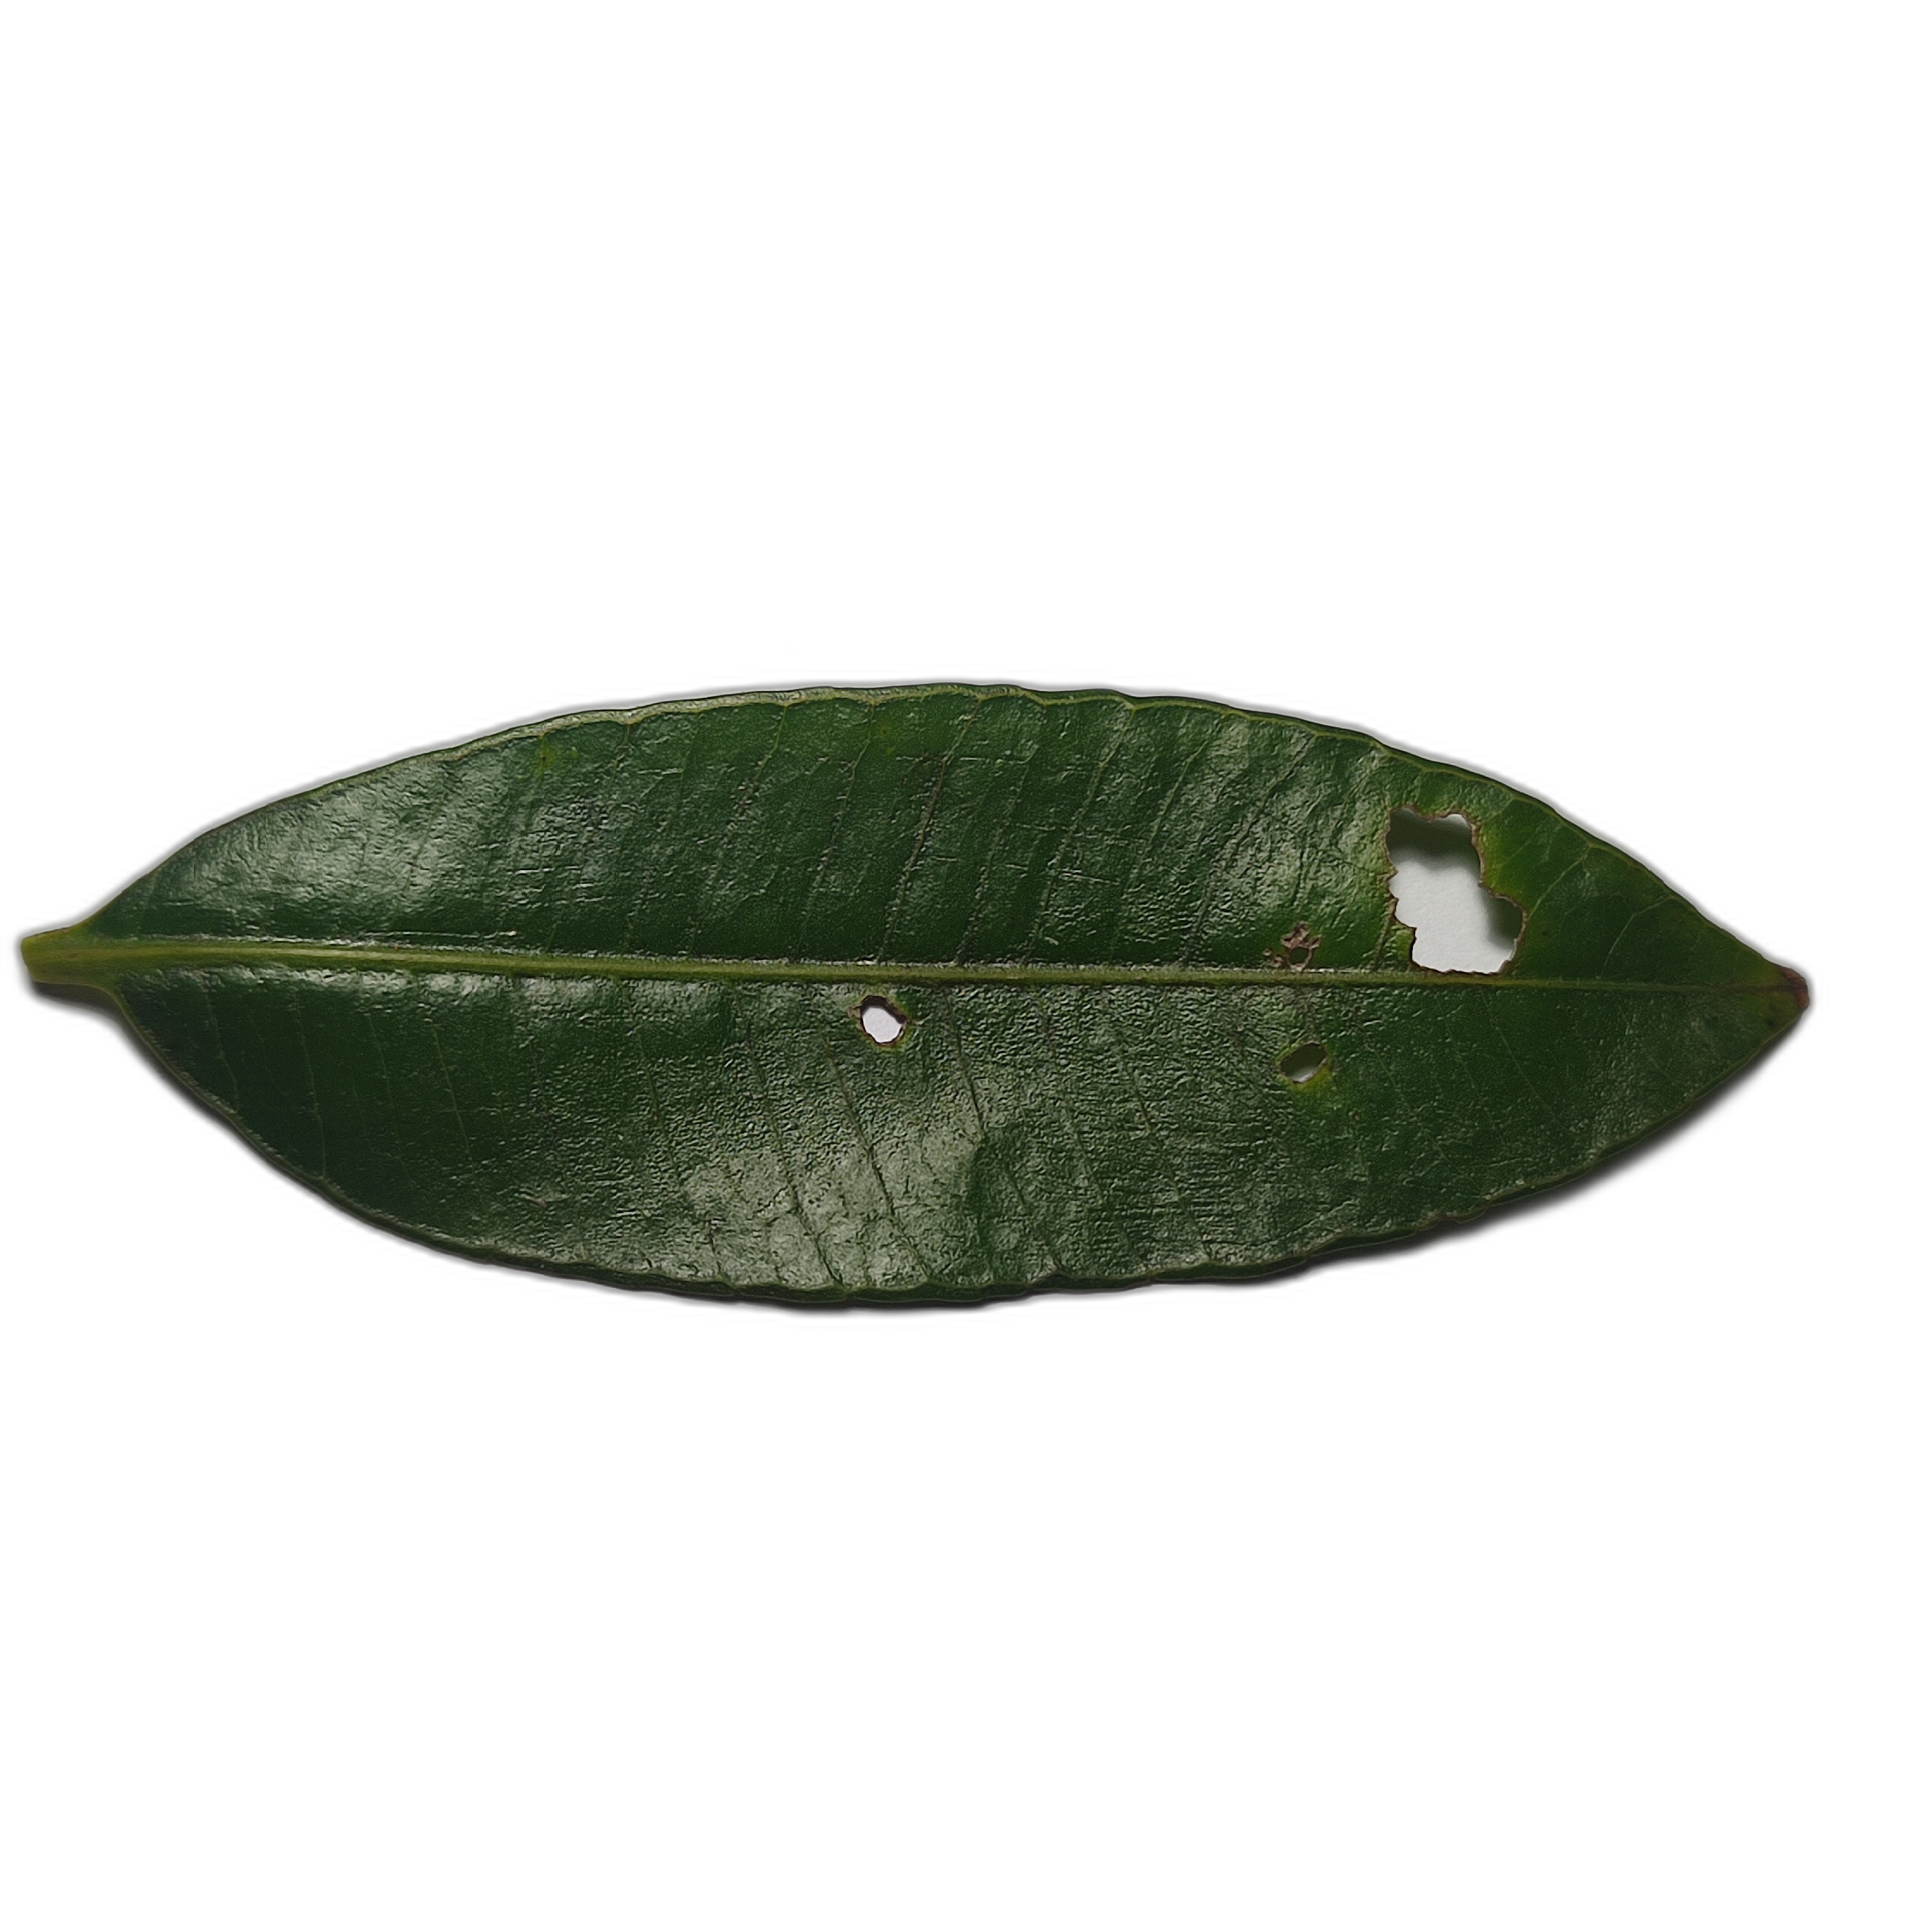
Label: not_healthy